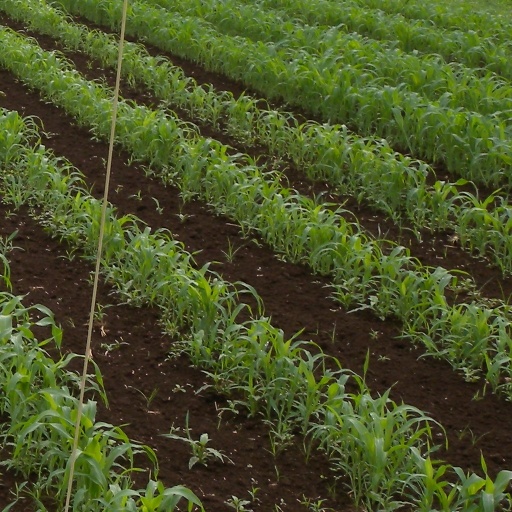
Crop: sorghum